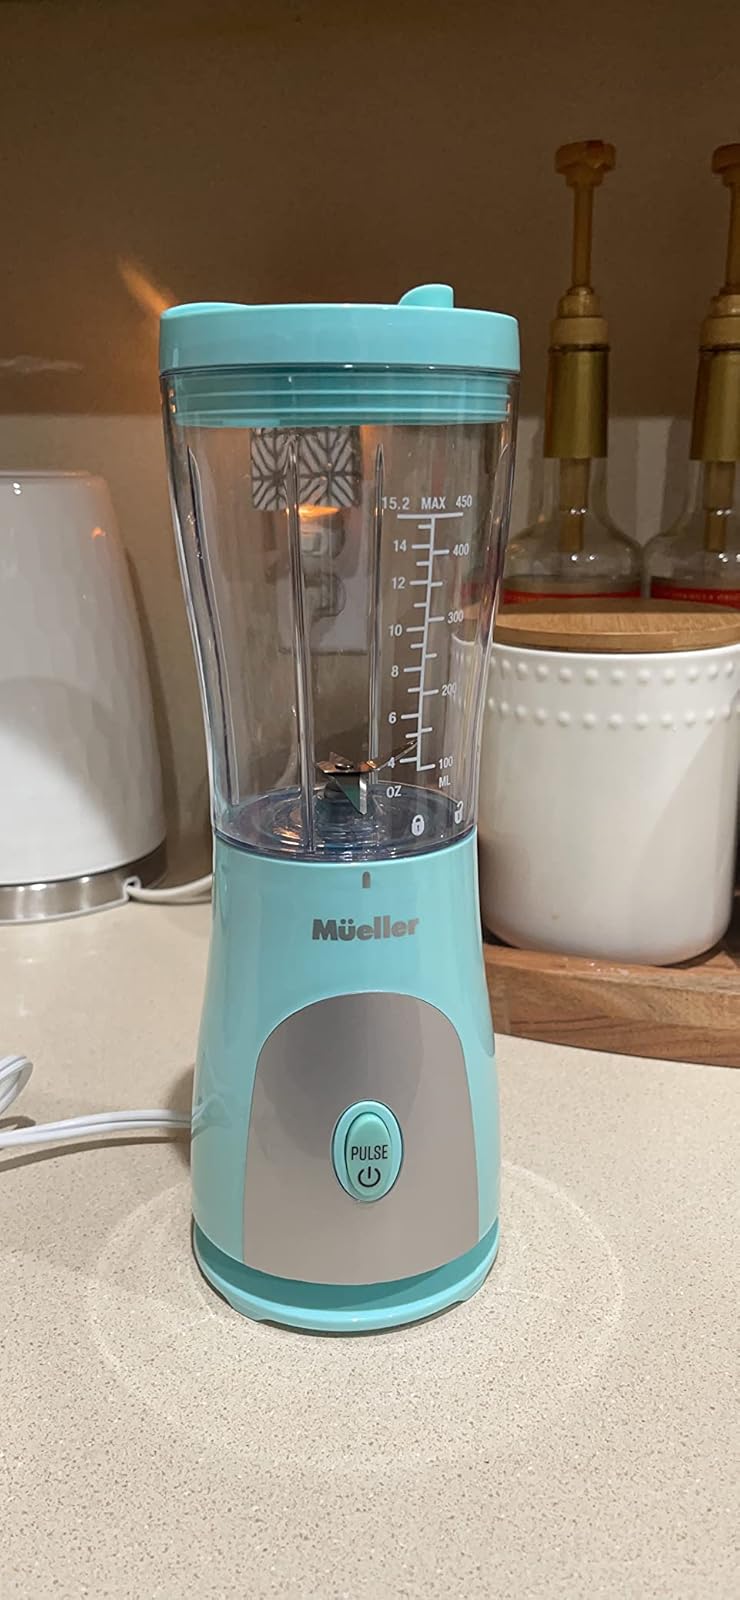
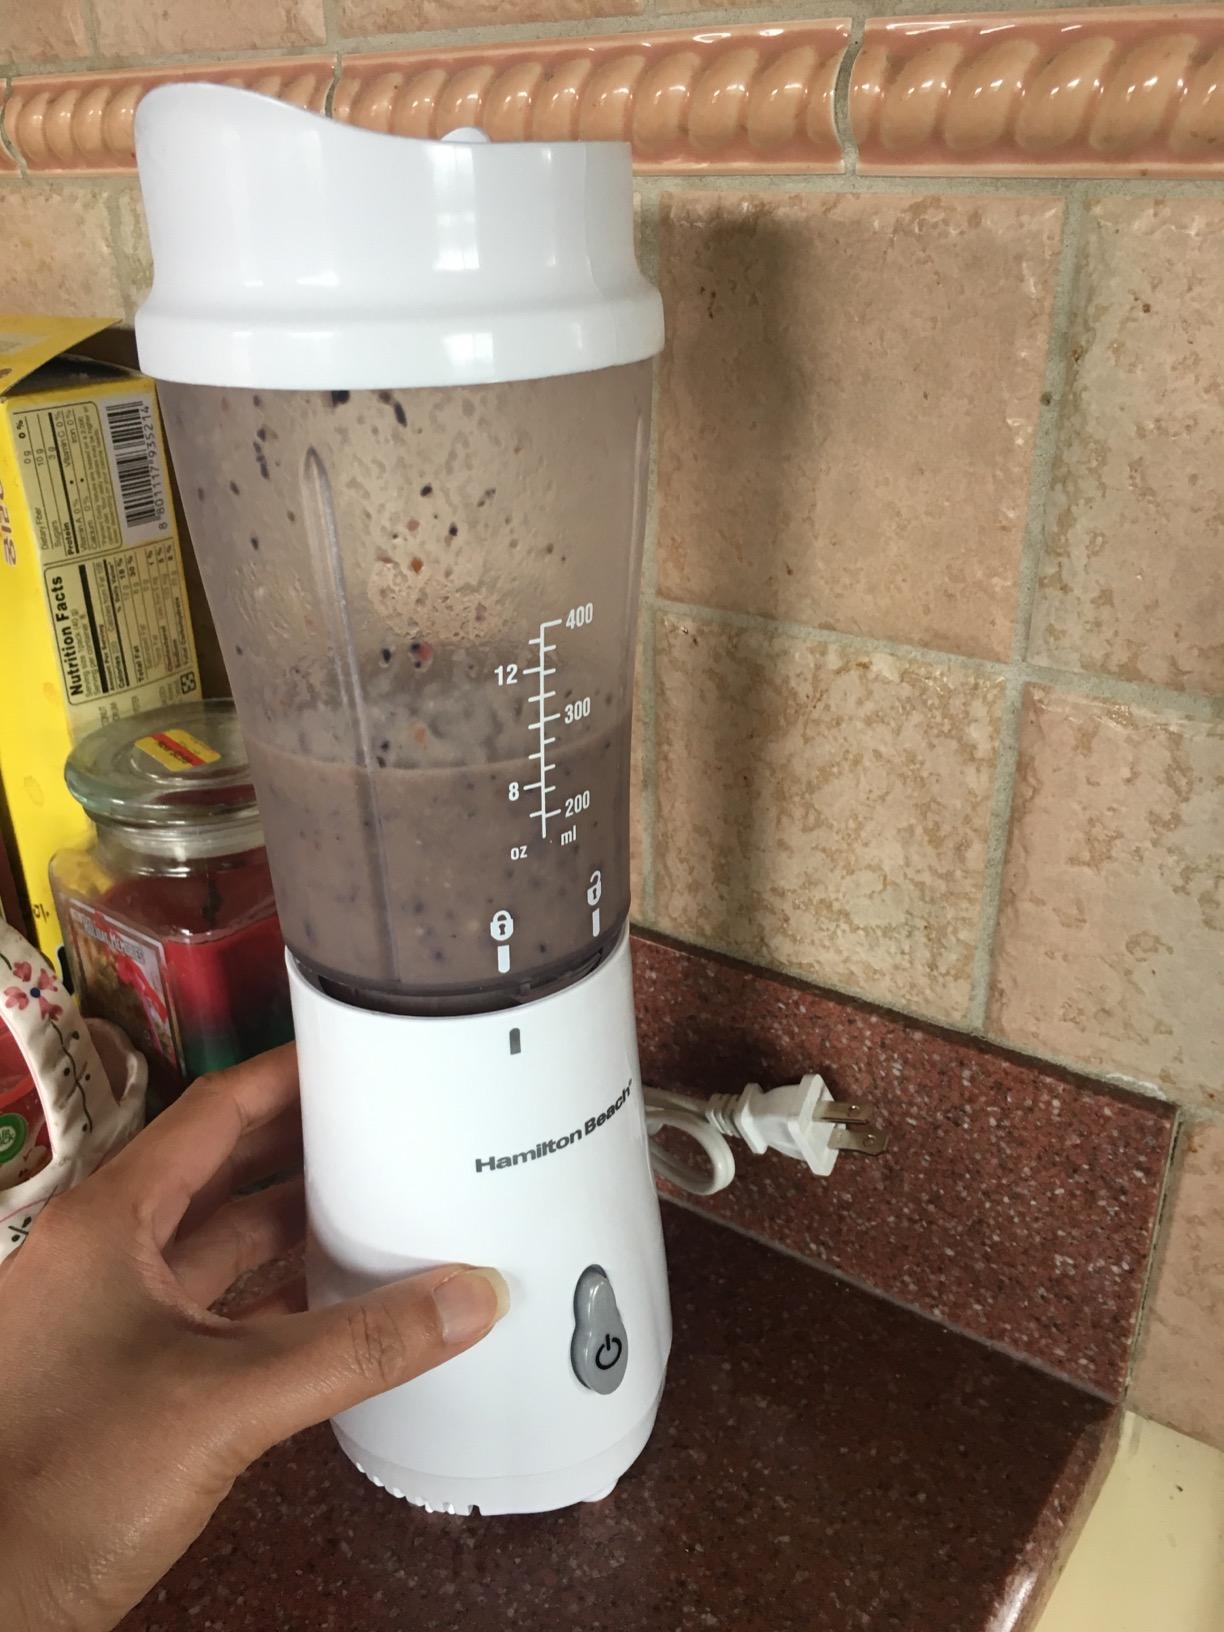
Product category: items_blender
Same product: no